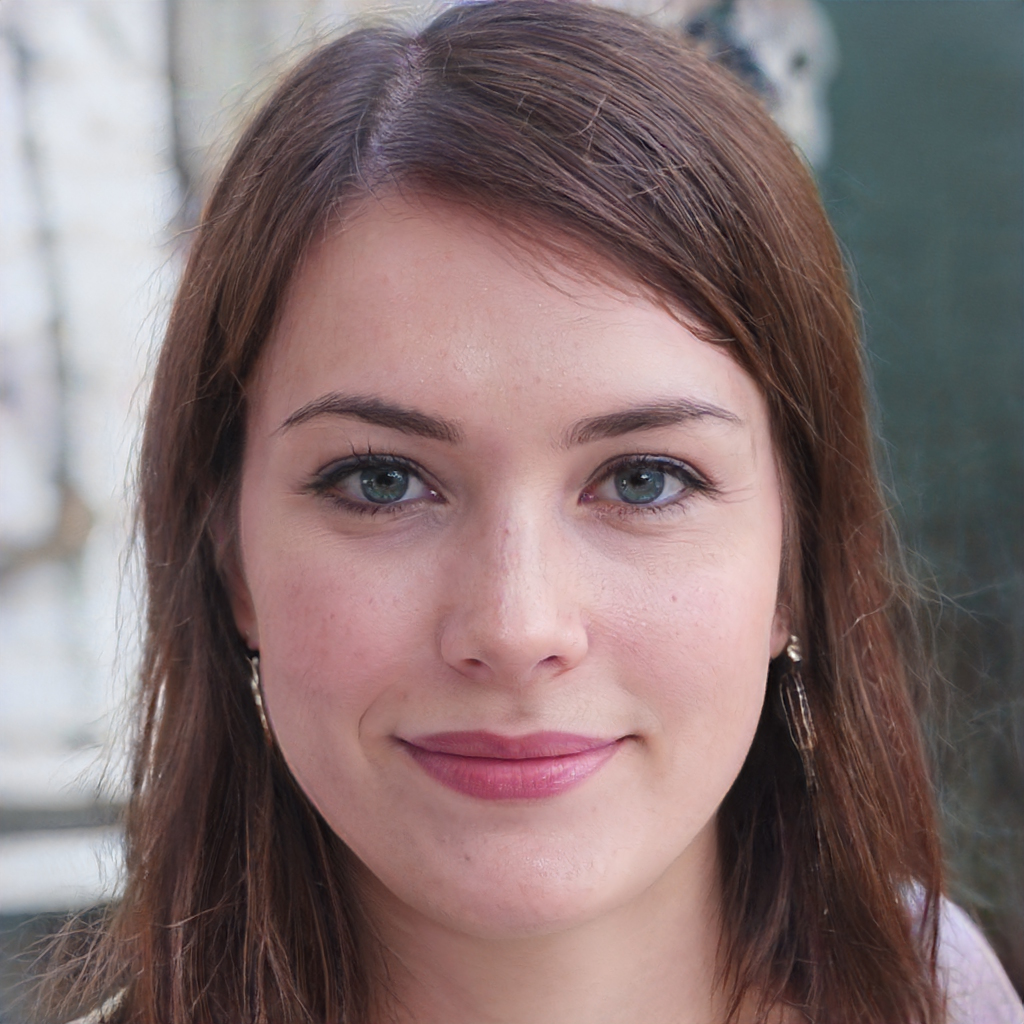
Label: No Watermark